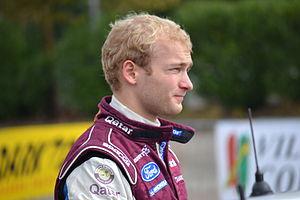
Evgeny Novikov au parc d'assistance de Colmar durant le Rallye de France-Alsace 2013.
Evgeny Novikov, né le 19 septembre 1990 à Moscou, est un pilote de rallye russe.